Christopher Cook (American writer)

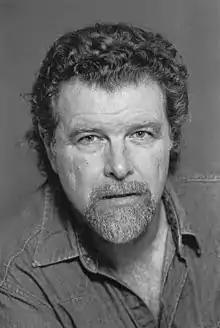
Cook in

Christopher LaVaughn Cook (born August 3, 1952) is an American writer whose writing styles and genres include journalism, non-fiction, scriptwriting and fiction, including short stories, novellas and novels.